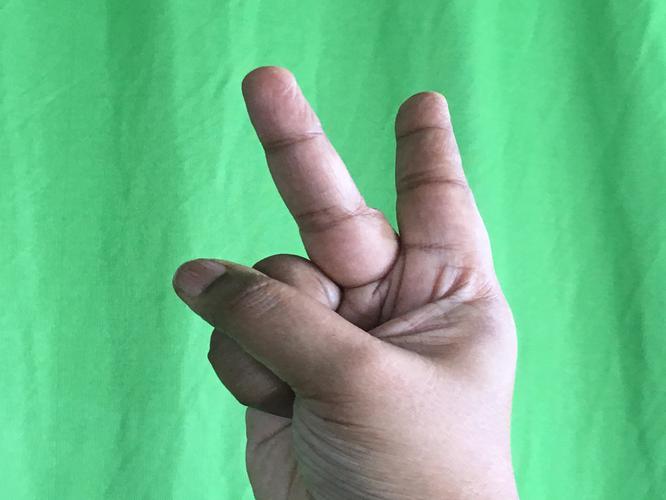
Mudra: Katrimukha
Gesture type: single_hand